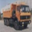
Label: truck